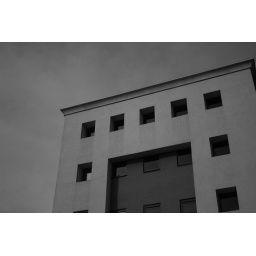
Makes me think of the buildings that should have been in the book '1984'~